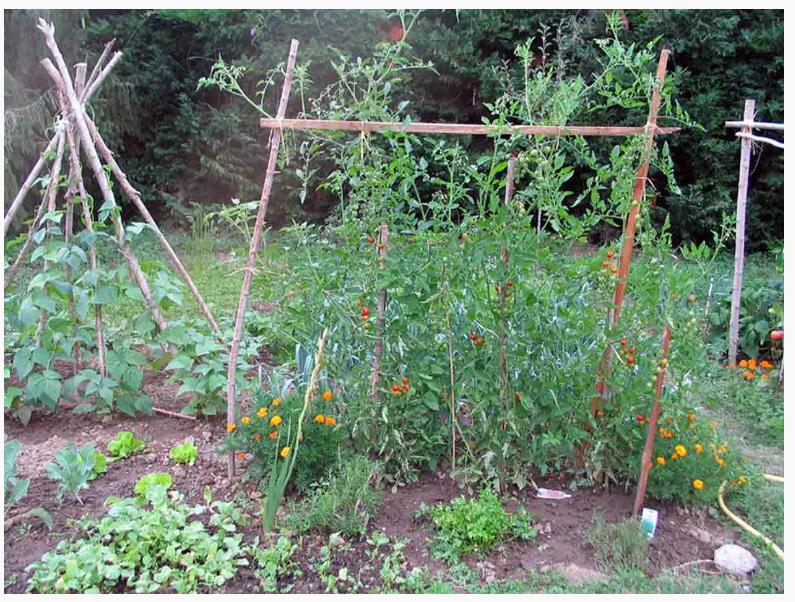
Eneo la wazi mfano wa shamba lililotengenezwa kwa ustadi lenye mimea iliyoota na kuchipua kwa rangi ya kijani kibichi, kuashiria ni eneo litumikalo kwa ajili ya uzalishaji wa mazao ya biashara.